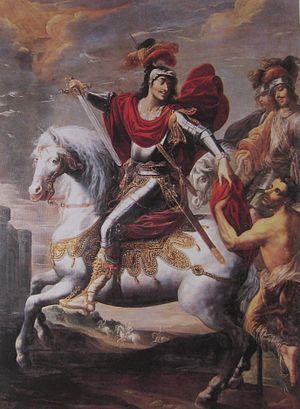
Georges Lallemant, Saint Martin, vers 1625-1636, Paris, Musée Carnavalet
Georges Lallemant, ou Lallemand, est un peintre français d'origine lorraine, actif à Paris dans le premier tiers du XVIIᵉ siècle. À la tête de l'un des plus importants ateliers de la capitale, il a mis notamment son talent au service des communautés religieuses de Paris. Son œuvre avait presque entièrement disparu avant les multiples découvertes survenues au XXᵉ siècle, qui ont permis de redécouvrir un peintre encore peu connu.